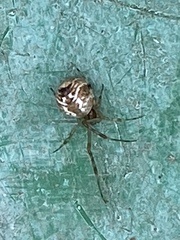
Species: Parasteatoda_tepidariorum